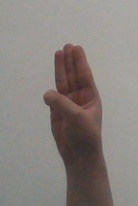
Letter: thaa